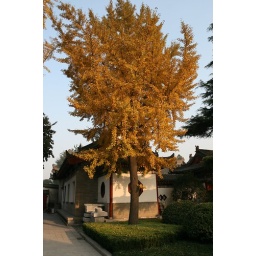
it was autumn in Xi'an and this tree was a sure sign